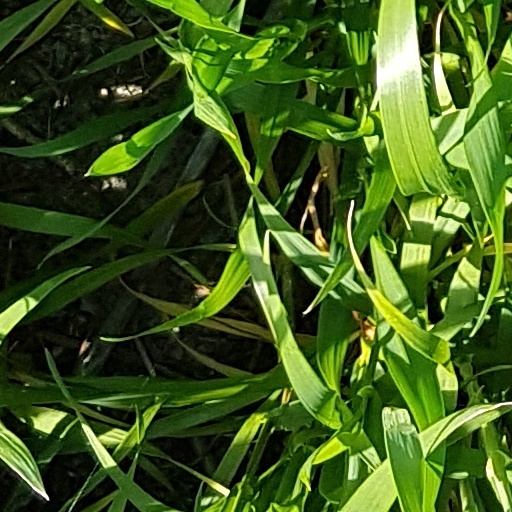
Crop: wheat